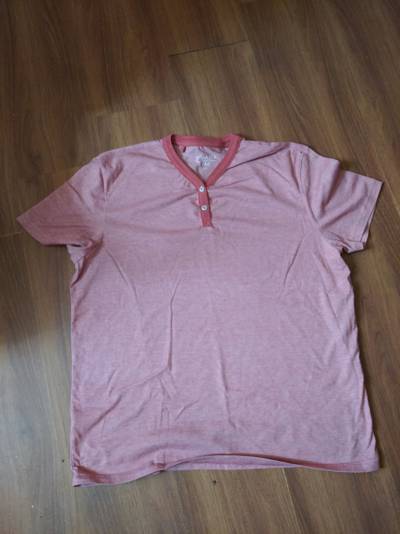
Waste category: clothes